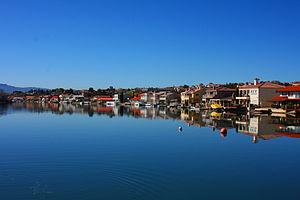
Victorville est une municipalité située dans la vallée de Victor dans la région ouest du comté de San Bernardino, en Californie, aux États-Unis d'Amérique. Selon le Bureau du Recensement, la ville avait une population totale de 115 903 habitants en 2010.